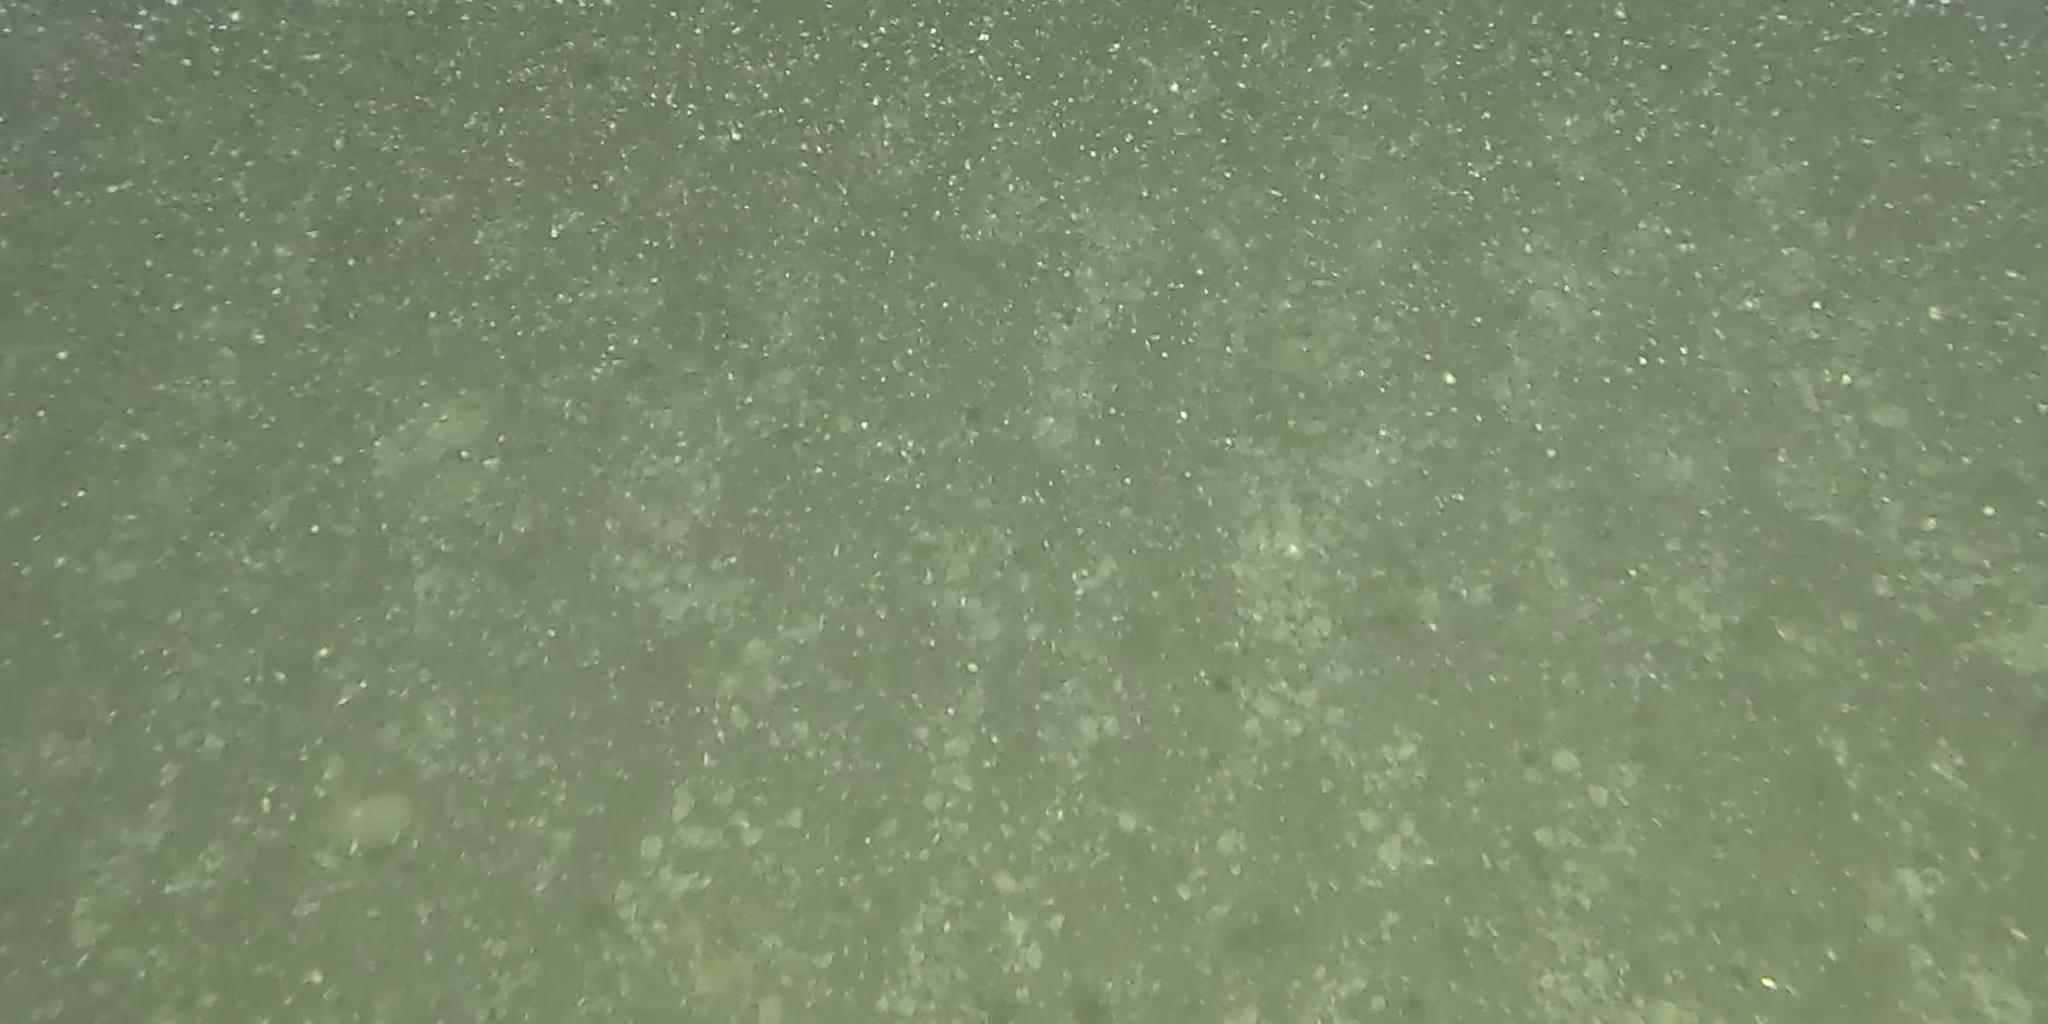
Seabed habitat: stone